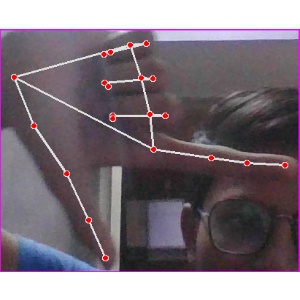
अक्षर: ख